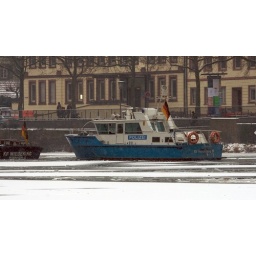
Neckar @ Heidelberg. Police patrol boat #10, stationed @ Heidelberg, in the dead water behind the Karl Friedrich Wiebeking.